JYJ

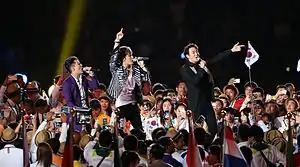
JYJ at the 2014 Asian Games opening ceremony.From left to right: Kim Junsu, Kim Jae-joong, and Park Yoo-chun (former).

JYJ (formerly known as Junsu/Jejung/Yuchun in Japan) was a South Korean boy band formed in 2010 by Kim Junsu, Kim Jae-joong, and Park Yoo-chun, the three former members of TVXQ. Their group name is taken from the initial letters of each member's names. The group was formerly managed by C-JeS Entertainment in Korea.